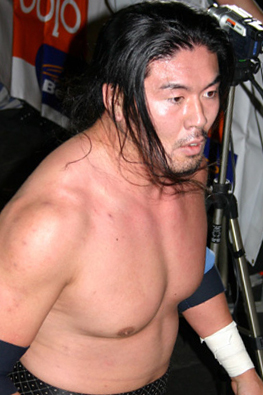
เค็นโซ ซูซูกิ

|name = เค็นโซ ซูซูกิ
|image = Kenzo Suzuki cropped.jpg
|names = KensoKenzo Suzuki
|spouse = Hiroko Suzuki
|birth_place = Hekinan, Aichi, Japan
|billed = The Land of the Rising SunTokyo, Japan
|trainer = Kensuke SasakiSeiji Sakaguchi
|debut = January 4, 2000
เค็นโซ ซูซูกิ () เป็นนักมวยปล้ำอาชีพชาวญี่ปุ่น เคยปล้ำให้กับสมาคม New Japan Pro Wrestling (NJPW) และ World Wrestling Entertainment (WWE) ในสหรัฐอเมริกา อดีตแชมป์ WWE Tag Team Championship 1สมัย ปี 2010 ได้ปล้ำให้สมาคม All Japan Pro Wrestling (AJPW) ภายใต้ชื่อ เค็นโซ (Kenso) เป็นแชมป์ World Tag Team Championship (AJPW)|World Tag Team Champion 1สมัย และแชมป์ Gaora TV Championship|Gaora TV Champion 1 สมัย
==แชมป์และรางวัล==
*All Japan Pro Wrestling
**Gaora TV Championship (Gaora TV Championship#Title history|1 time)
**World Tag Team Championship (AJPW)|World Tag Team Championship (World Tag Team Championship (AJPW)#Title history|1 time) – with Keiji Mutoh|The Great Muta
**World's Strongest Tag Determination League (World's Strongest Tag Determination League#2010|2010) – with Masayuki Kono|KONO
*Dramatic Dream Team
**KO-D 6-Man Tag Team Championship (KO-D 6-Man Tag Team Championship#Title history|1 time) – with Danshoku Dino and Super Sasadango Machine
**King of Dark Championship (1 time)
*New Japan Pro Wrestling
**Young Lion Cup (Young Lion Cup#2000|2000, Young Lion Cup#2002|2002)
*Pro Wrestling Illustrated
**PWI ranked him #392 of the top 500 singles wrestlers in the Pro Wrestling Illustrated#PWI 500|PWI 500 in 2010
*Tokyo Sports
**Rookie of the Year (2000)
*VKF Battle Entertainment
**VKF Championship (1 time)
*WWE|World Wrestling Entertainment
**WWE Tag Team Championship (List of WWE Tag Team Champions|1 time) – with René Duprée
===แมตช์เดิมพัน===
|class="wikitable" width=100% border=1
|-
!style="background: #e3e3e3;" width=20%|Winner (wager)
!style="background: #e3e3e3;" width=20%|Loser (wager)
!style="background: #e3e3e3;" width=20%|Location
!style="background: #e3e3e3;" width=20%|Event
!style="background: #e3e3e3;" width=15%|Date
!style="background: #e3e3e3;" width=5%|Notes
|----- align="center"
|Shocker (wrestler)|Shocker and Universo 2000 (hair) || Marco Corleone and Kenzo Suzuki (hair) || Mexico City, Mexico || "Sin Piedad (2006)|Sin Piedad" || ||
|----- align="center"
|Cibernético (hair) || Kenzo Suzuki (hair) || Mexico City, State of Mexico|Mexico State || Triplemanía XV || || Professional wrestling match types#Cages|Steel Cage match that also included Charly Manson, Chessman (wrestler)|Chessman, X-Pac, and El Mesias.
|
==อ้างอิง==
==หมายเหตุ==
==แหล่งข้อมูลอื่น==
* All Japan Pro Wrestling profile
* Online World of Wrestling profile
Navboxes|
หมวดหมู่:นักมวยปล้ำอาชีพชายชาวญี่ปุ่น‎